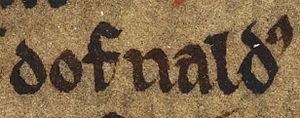
Donald Mac Ragnald. Seigneur d'Islay et prétendant au titre de Roi des Îles vers 1210-1230.